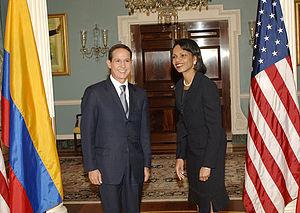
Fernando Araújo, de son nom complet Fernando Araújo Perdomo, né le 27 juin 1955 à Carthagène des Indes, est un homme politique colombien.